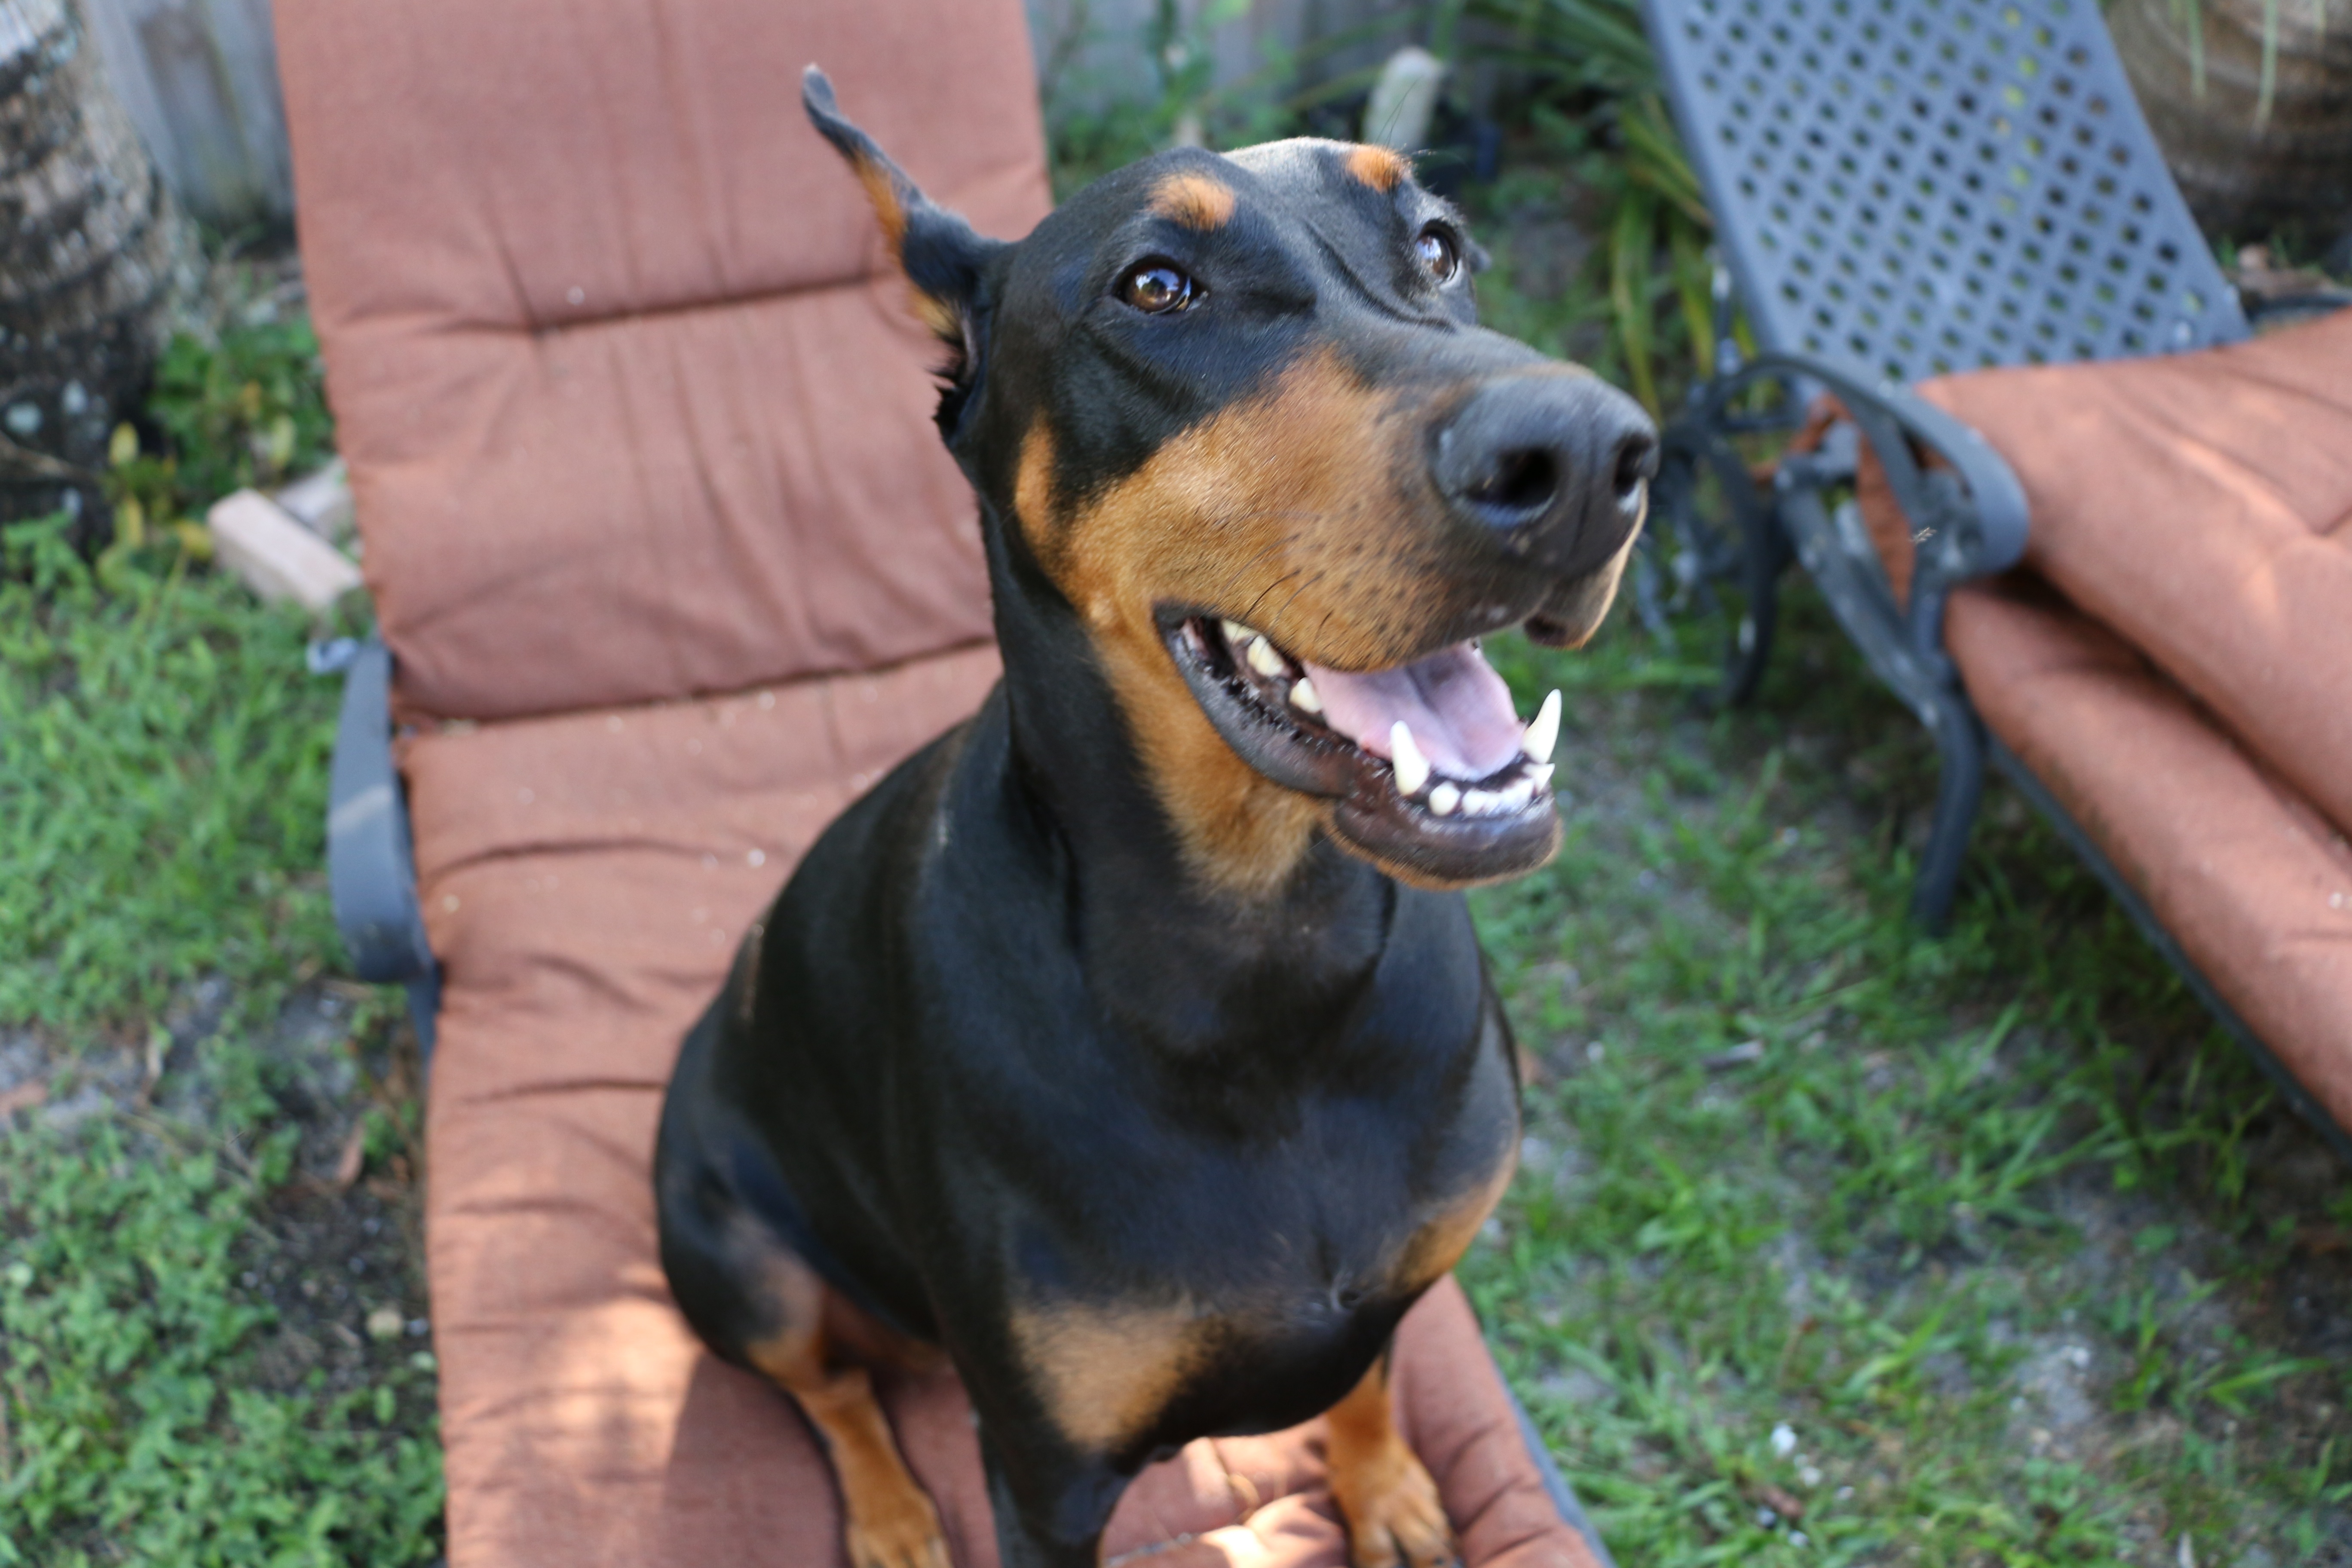
dog, mammal, vertebrate, dog breed, guard dog, german pinscher, pinscher, miniature pinscher, dog like mammal, dobermann, austrian black and tan hound, polish hunting dog, manchester terrier, toy manchester terrier, transylvanian hound